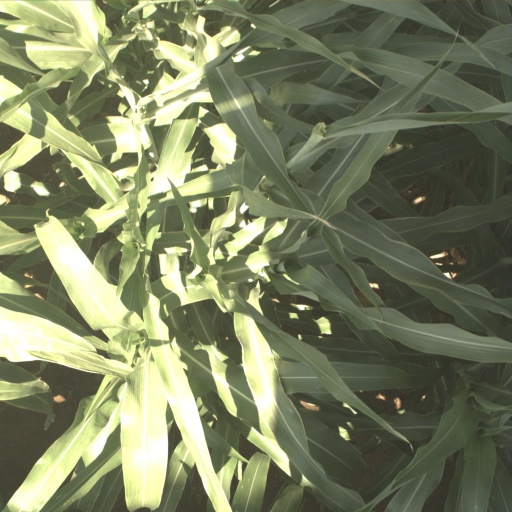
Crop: sorghum